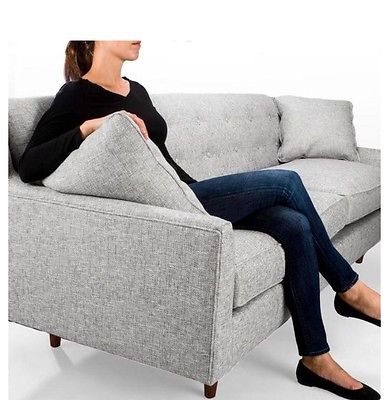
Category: sofa